Oude Kwaremont

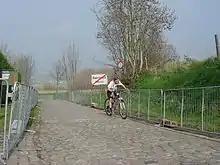
Oude Kwaremont

The Oude Kwaremont (English: "Old Kwaremont") is a road in Kluisbergen, a municipality in the Belgian province of East Flanders. The Oude Kwaremont, contrary to popular belief, is not the name of a hill, but the name of one of the cobbled roads leading up the Kluisberg hill. The Kluisberg is one of several hill formations in the Flemish Ardennes in the south of East-Flanders, close to the border with Wallonia. The climbing road is best known for its presence in many Flemish professional cycling races, such as the Tour of Flanders, E3 Harelbeke and Dwars door Vlaanderen.